Animal

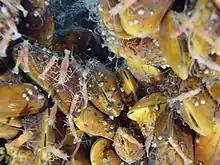
Hydrothermal vent mussels and shrimps

Animals are categorised into ecological groups depending on their trophic levels and how they consume organic material. Such groupings include carnivores (further divided into subcategories such as piscivores, insectivores, ovivores, etc.), herbivores (subcategorised into folivores, graminivores, frugivores, granivores, nectarivores, algivores, etc.), omnivores, fungivores, scavengers/detritivores, and parasites. Interactions between animals of each biome form complex food webs within that ecosystem. In carnivorous or omnivorous species, predation is a consumer–resource interaction where the predator feeds on another organism, its prey, who often evolves anti-predator adaptations to avoid being fed upon. Selective pressures imposed on one another lead to an evolutionary arms race between predator and prey, resulting in various antagonistic/competitive coevolutions. Almost all multicellular predators are animals. Some consumers use multiple methods; for example, in parasitoid wasps, the larvae feed on the hosts' living tissues, killing them in the process, but the adults primarily consume nectar from flowers. Other animals may have very specific feeding behaviours, such as hawksbill sea turtles which mainly eat sponges.